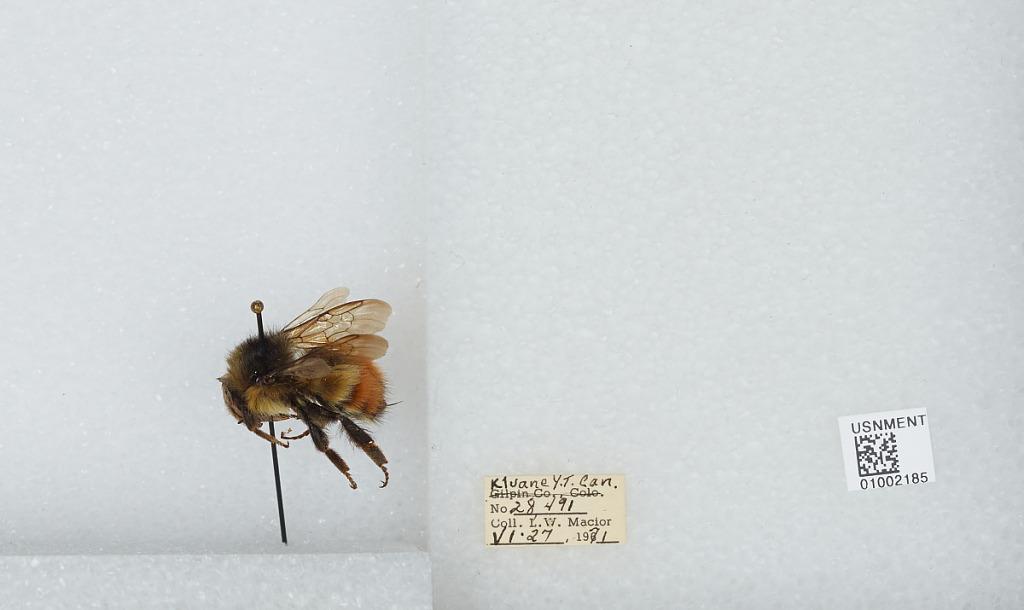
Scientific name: Bombus (Pyrobombus) flavifrons Cresson
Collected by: L. Macior
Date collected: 1971-6-27
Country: Canada
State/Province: Yukon Territory
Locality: Kluane
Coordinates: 60.75, -139.5